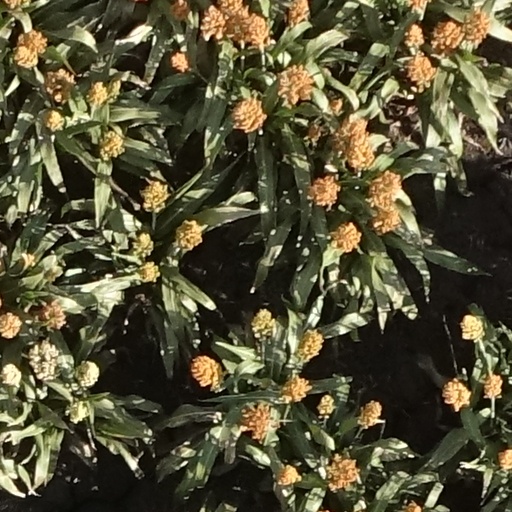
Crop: sorghum